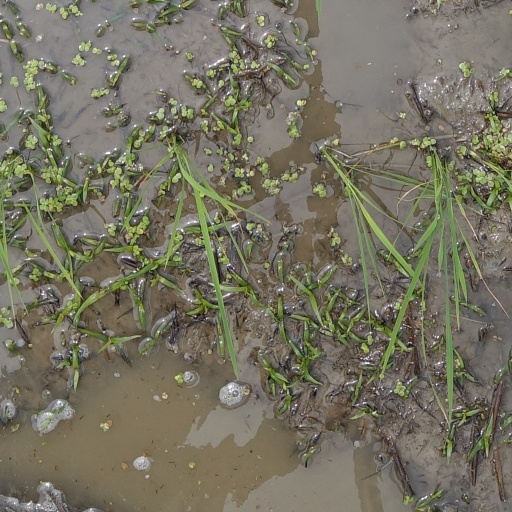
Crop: rice